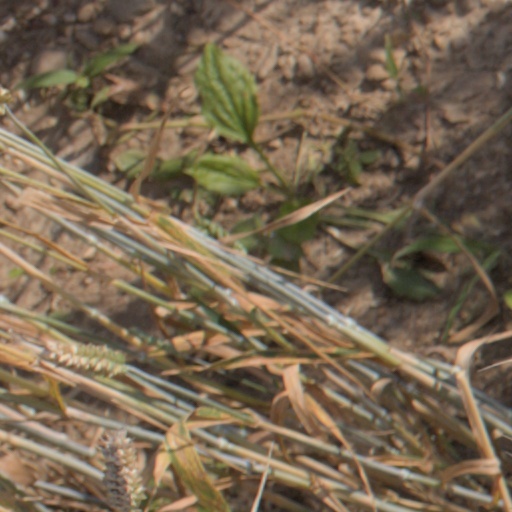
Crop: wheat